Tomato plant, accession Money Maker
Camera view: bottom (45 deg); turntable rotation: 60 degrees
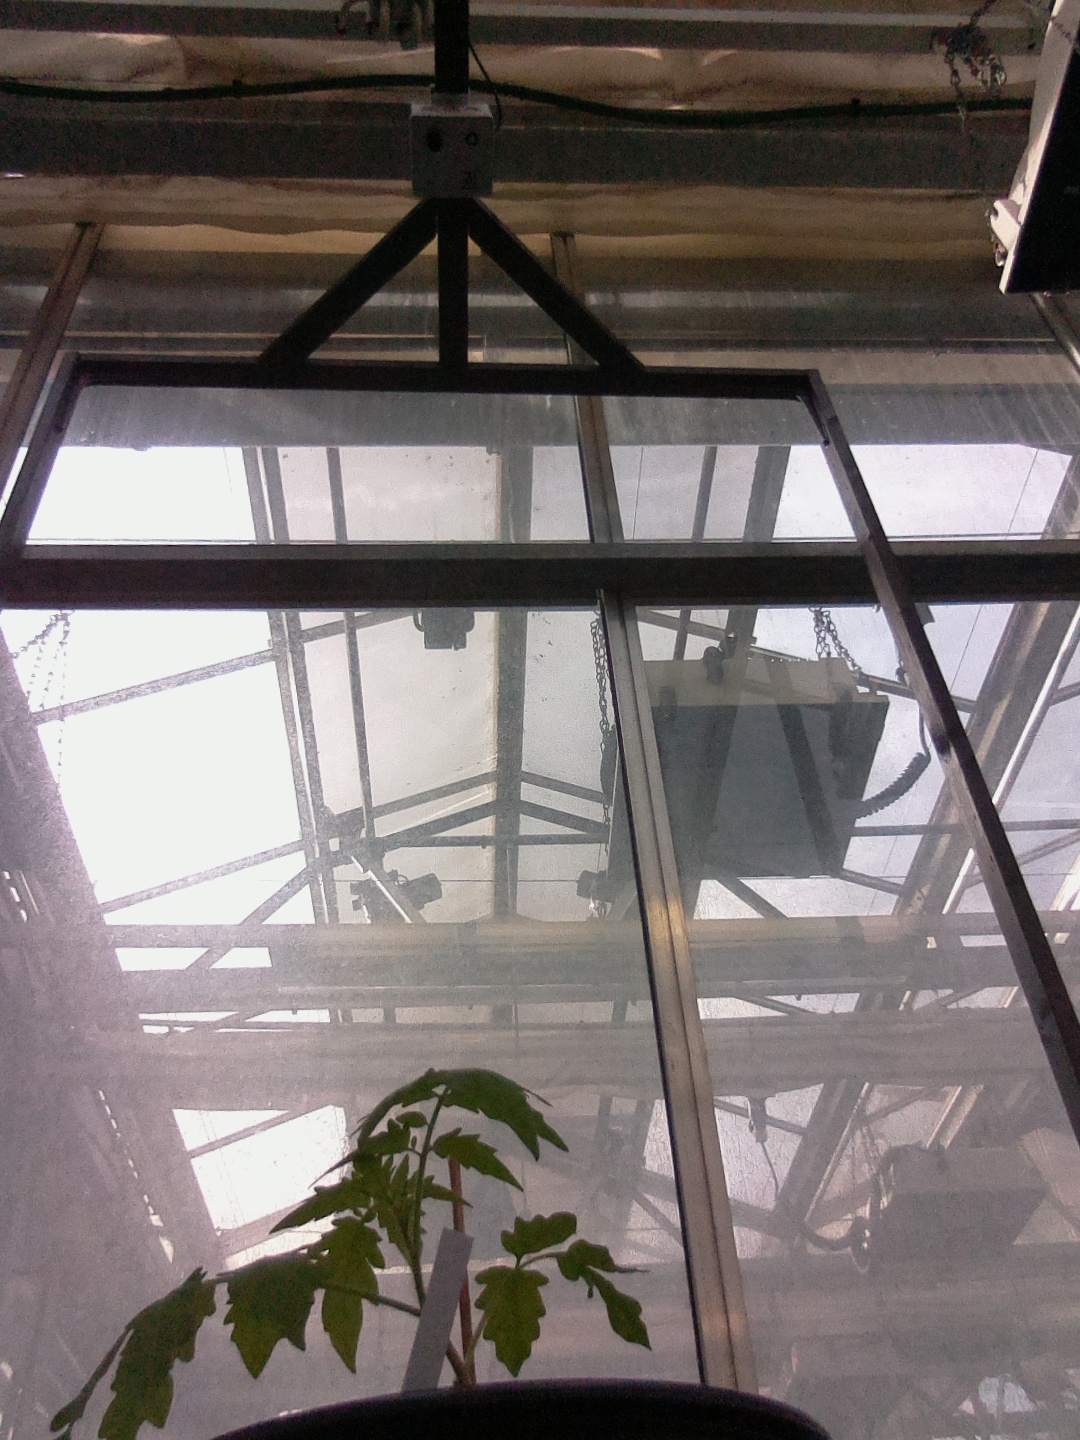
BBCH growth stage 13: 6 of true leaves visible